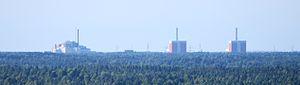
Rauma est une ville située au sud de la province de Satakunta, sur la rive orientale de la mer de Botnie. Positionnée à 94 kilomètres au nord de Turku et à 50 kilomètres au sud de Pori, la ville a su tirer parti de sa situation centrale dans les échanges avec l'occupant suédois entre le Moyen Âge et le début du XIXᵉ siècle, grâce notamment à son port, théâtre d'un commerce florissant.